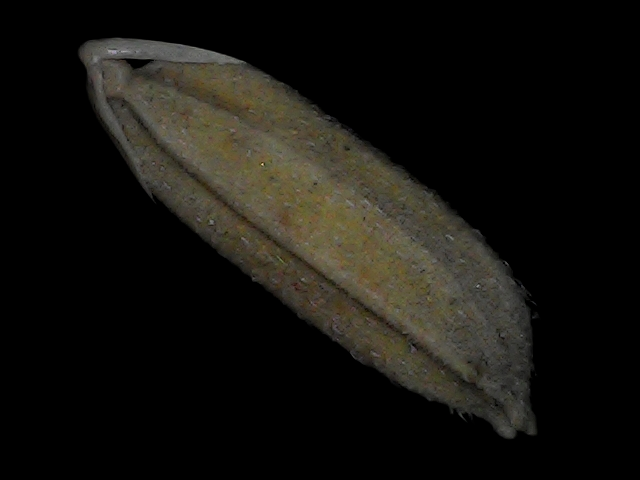
Rice variety: Bd72